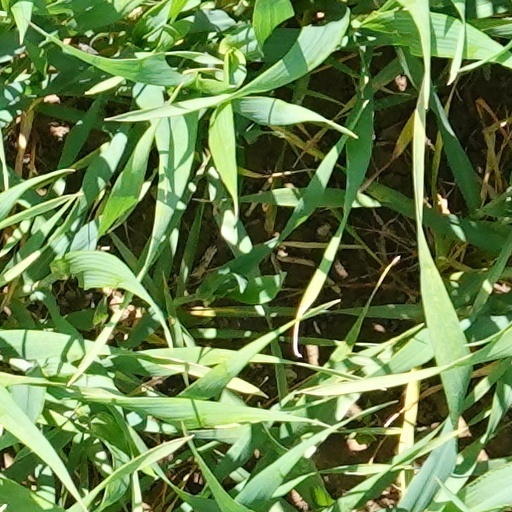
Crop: wheat